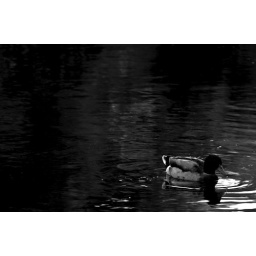
mallard duck in local river in Hamilton, New Zealand